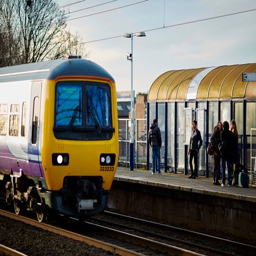
a train at railway station